Sogdian art

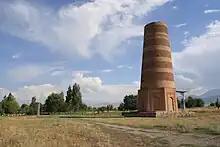
Burana Tower, what remains of Balasagun

The architecture of fortified places was similar to that of the houses of well to do residents. The reception halls would have included pilasters and the sculpture of an important divinity on the side immediate opposite to the entrance. The larger-than-life-size image of the divinity was of the one that the owner of the house venerated.